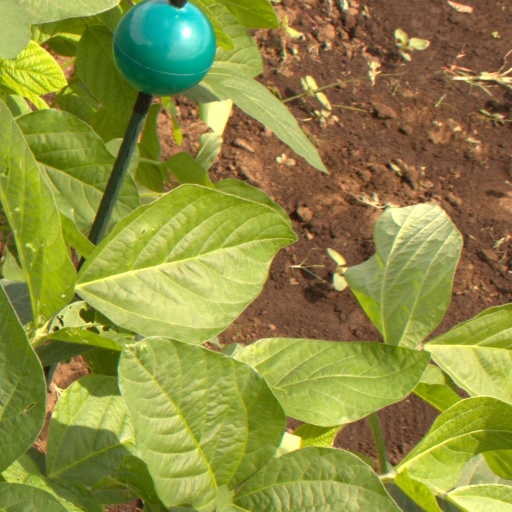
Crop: soybean